EMD SD40T-2

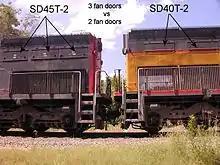
EMD SD45T-2 vs SD40T-2 radiator fan motor access doors

This locomotive model was purchased by the Denver and Rio Grande Western Railroad, the Southern Pacific Railroad, and its subsidiary Cotton Belt. Southern Pacific's version has a fuel tank and is long. Rio Grande's version has a smaller fuel tank.